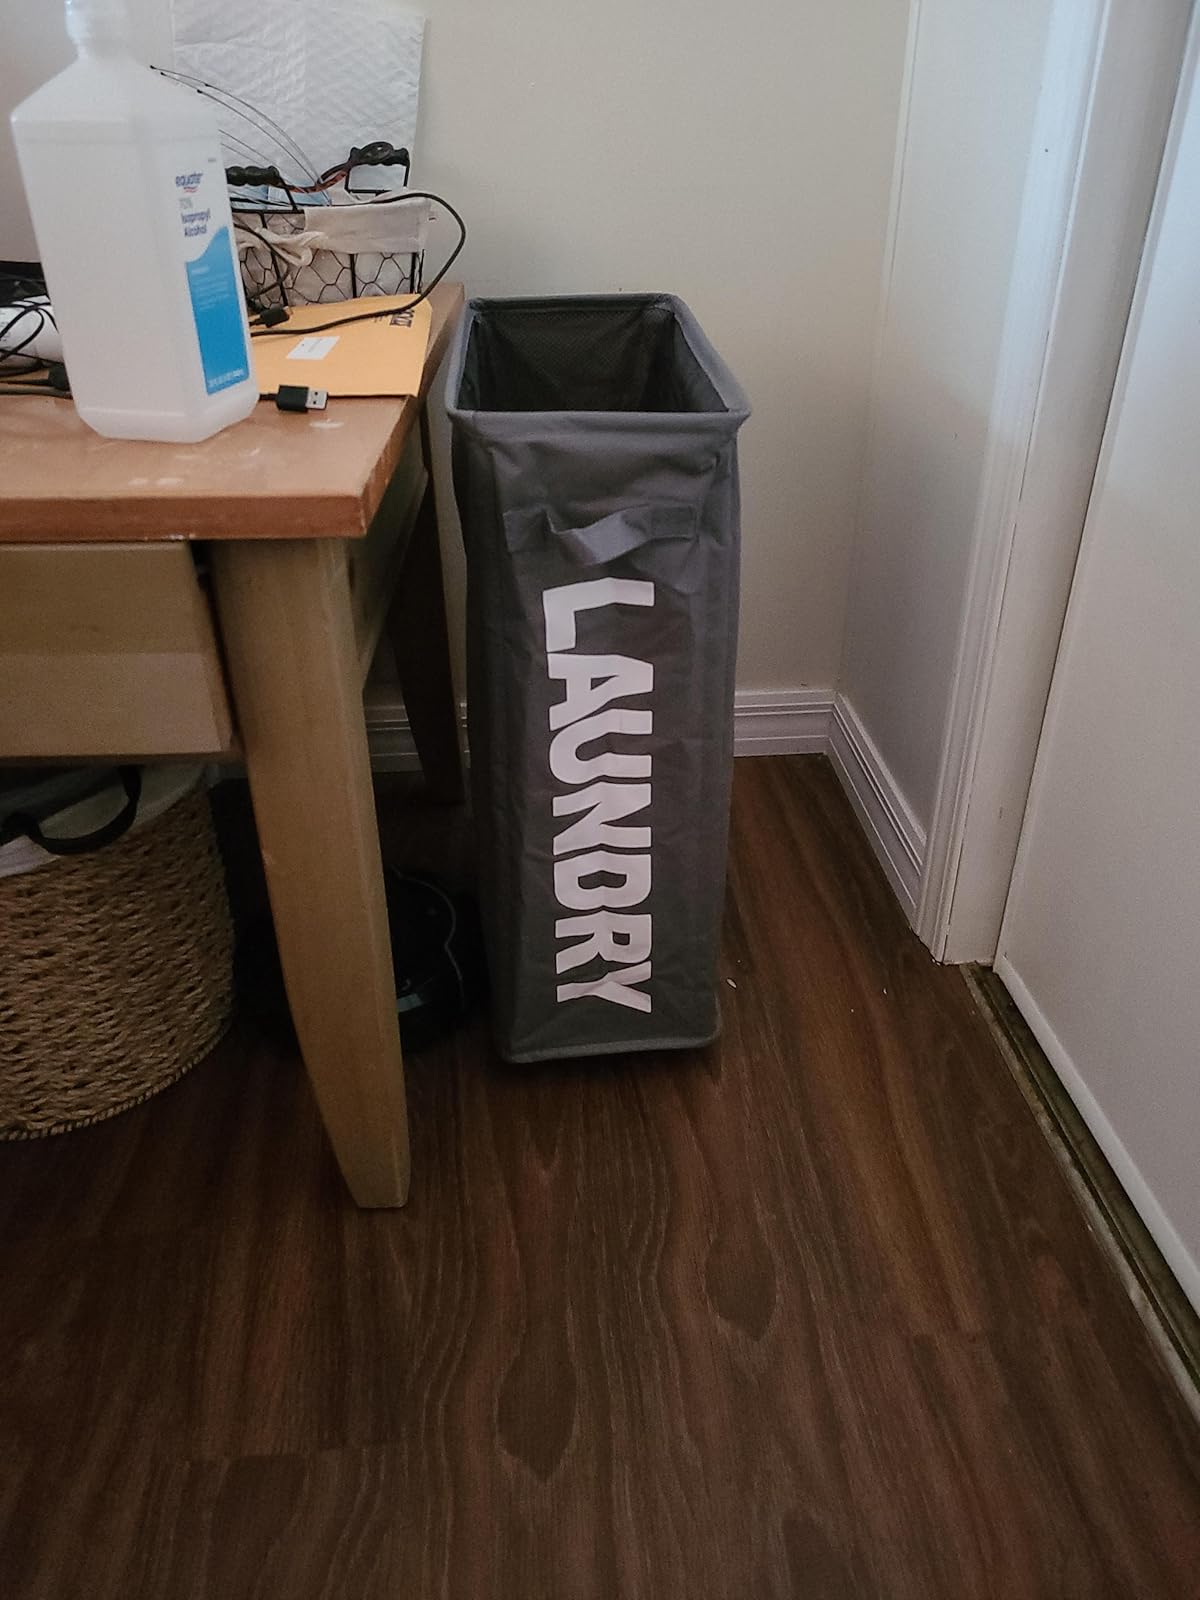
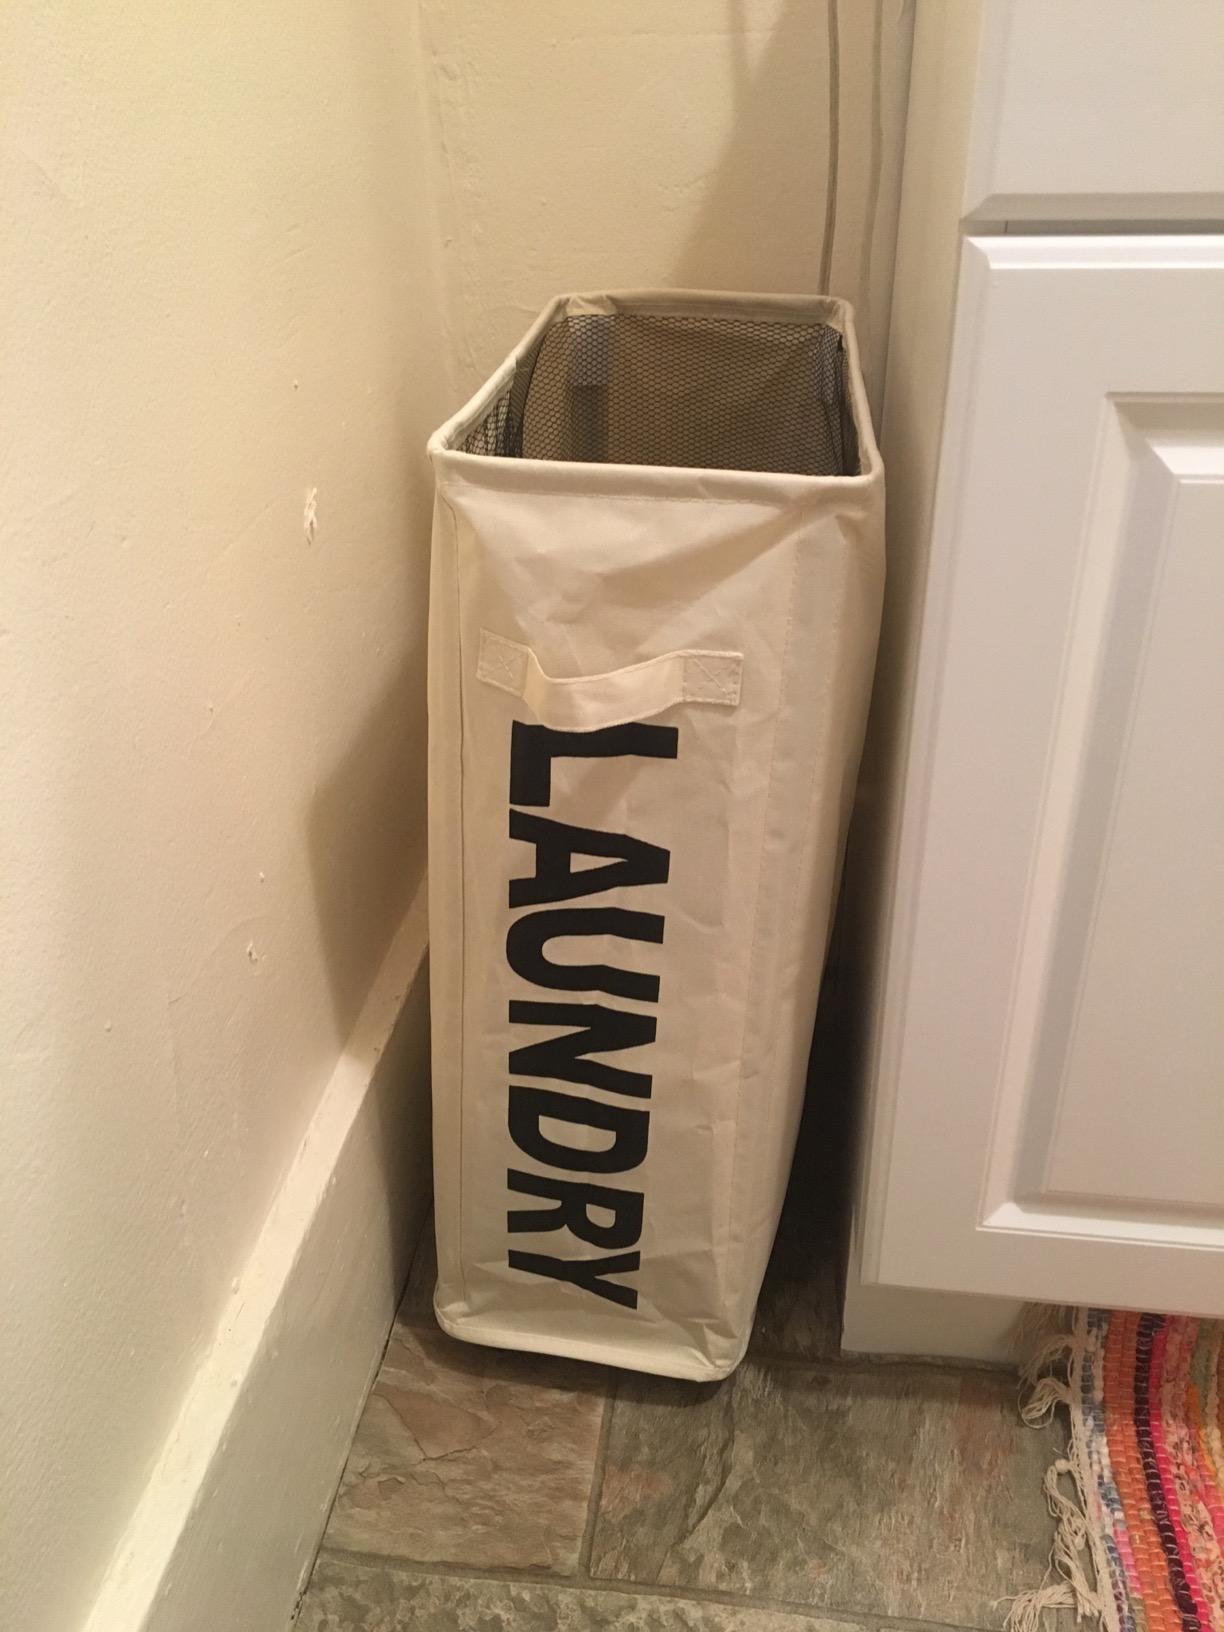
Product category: items_hamper
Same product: no